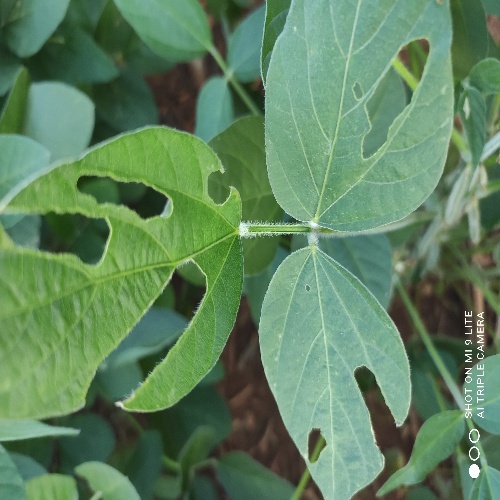
Label: Caterpillar